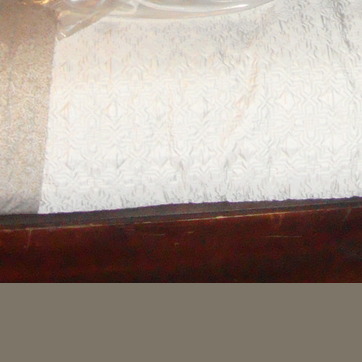
Material: fabric